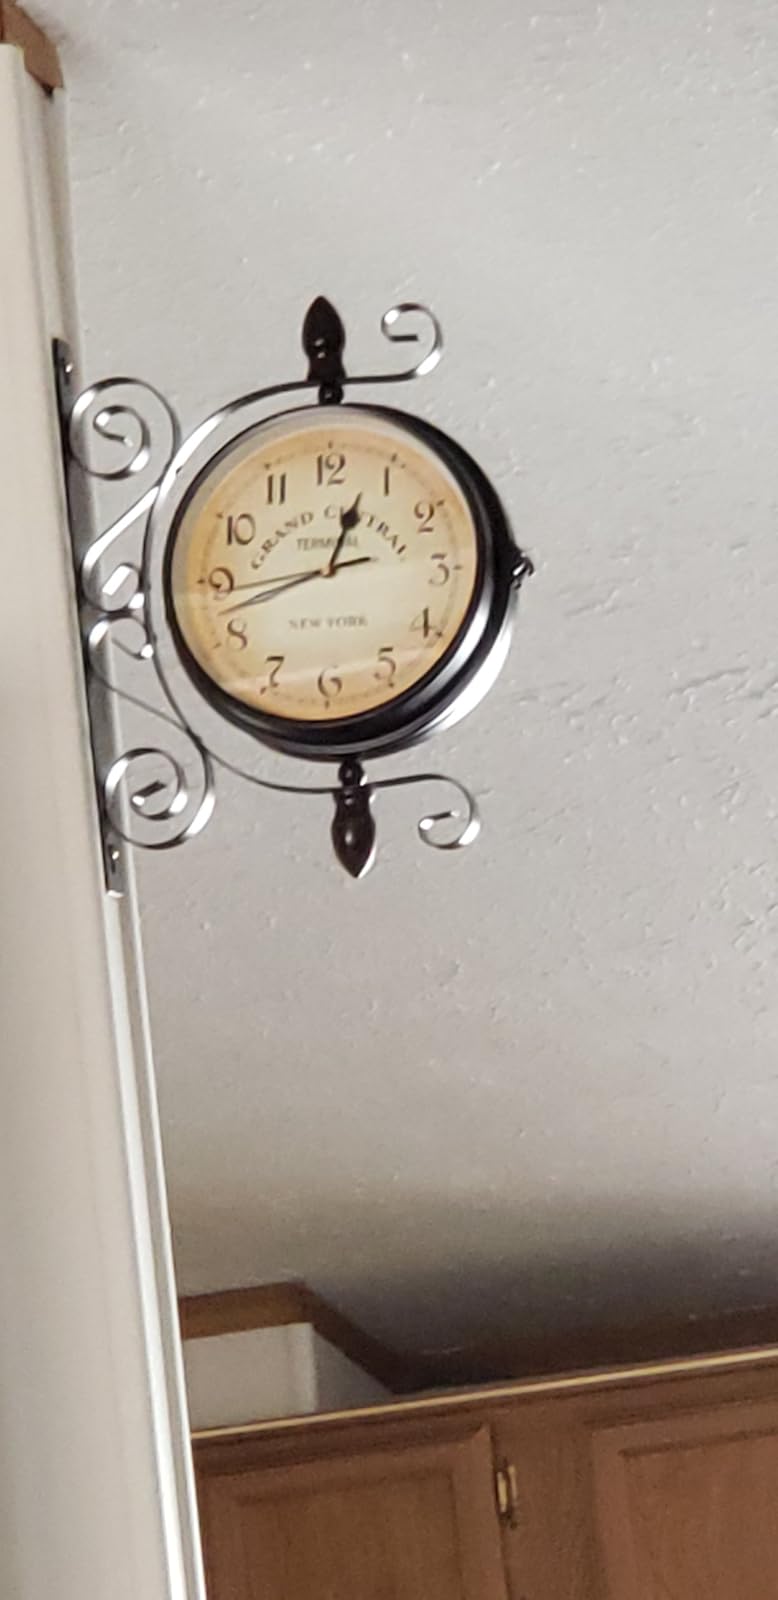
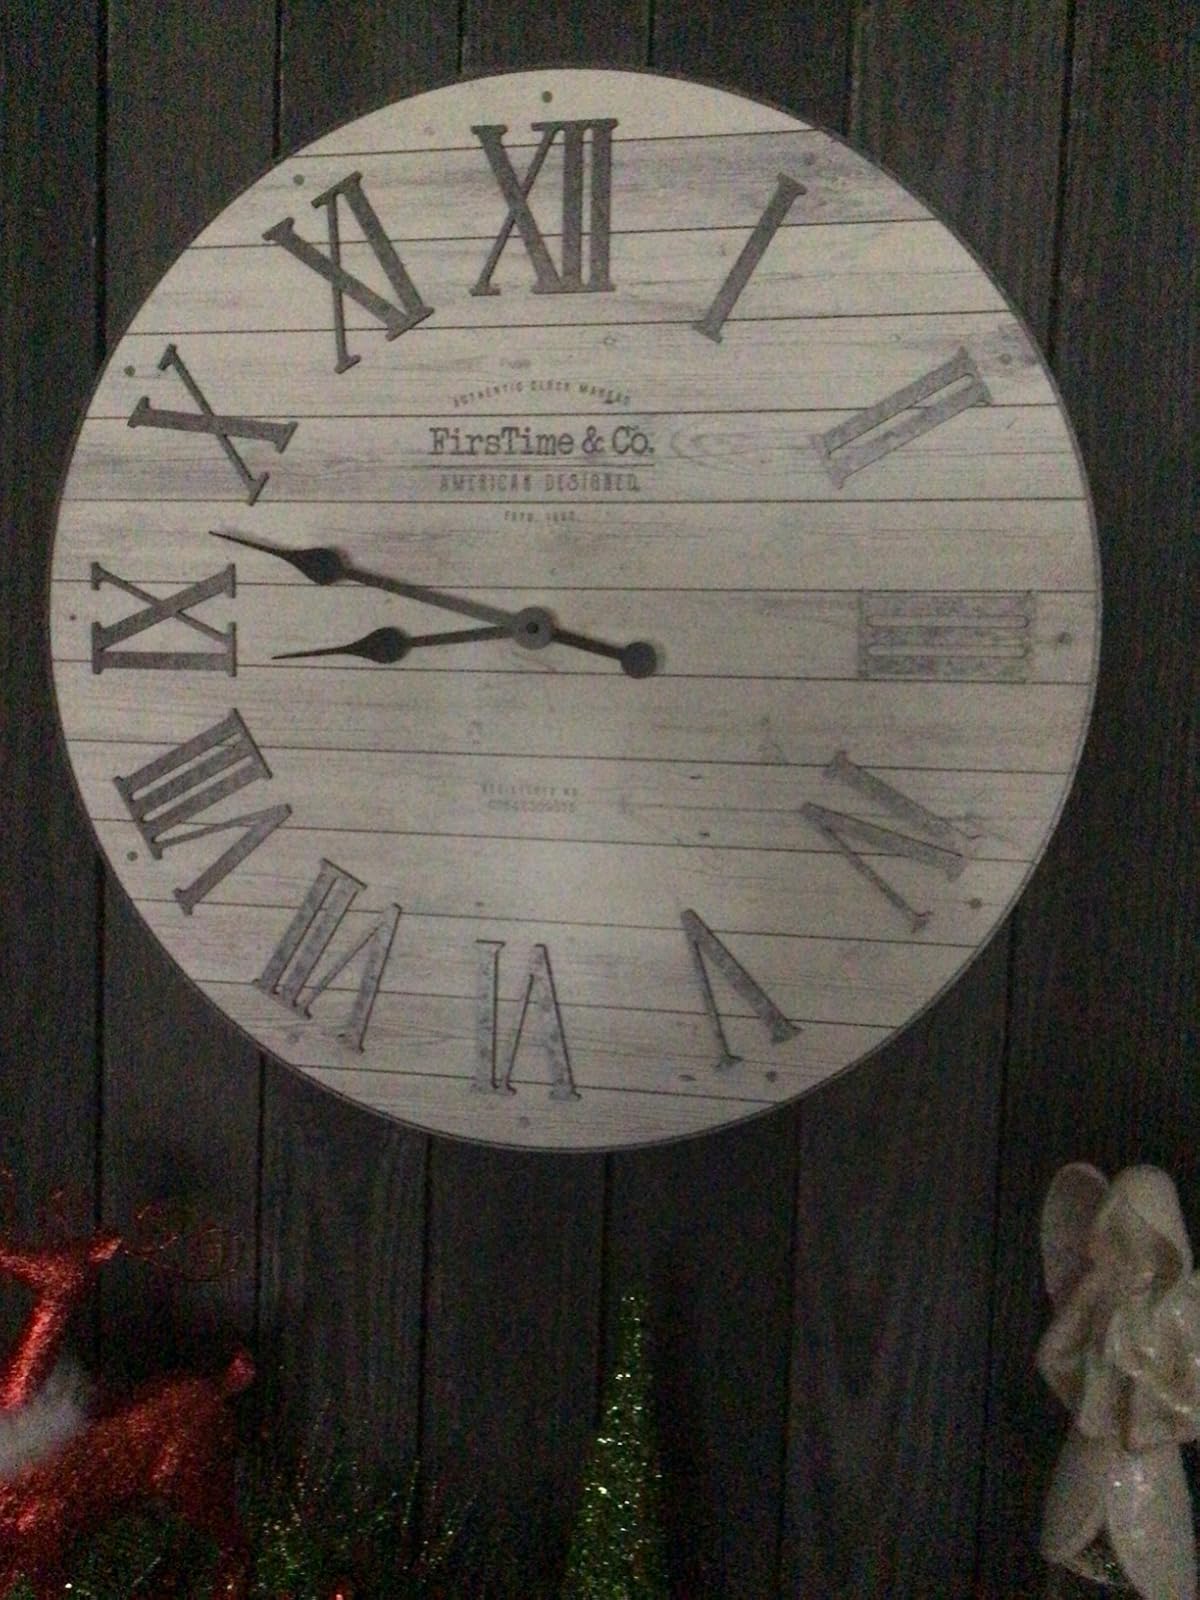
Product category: clock
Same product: no